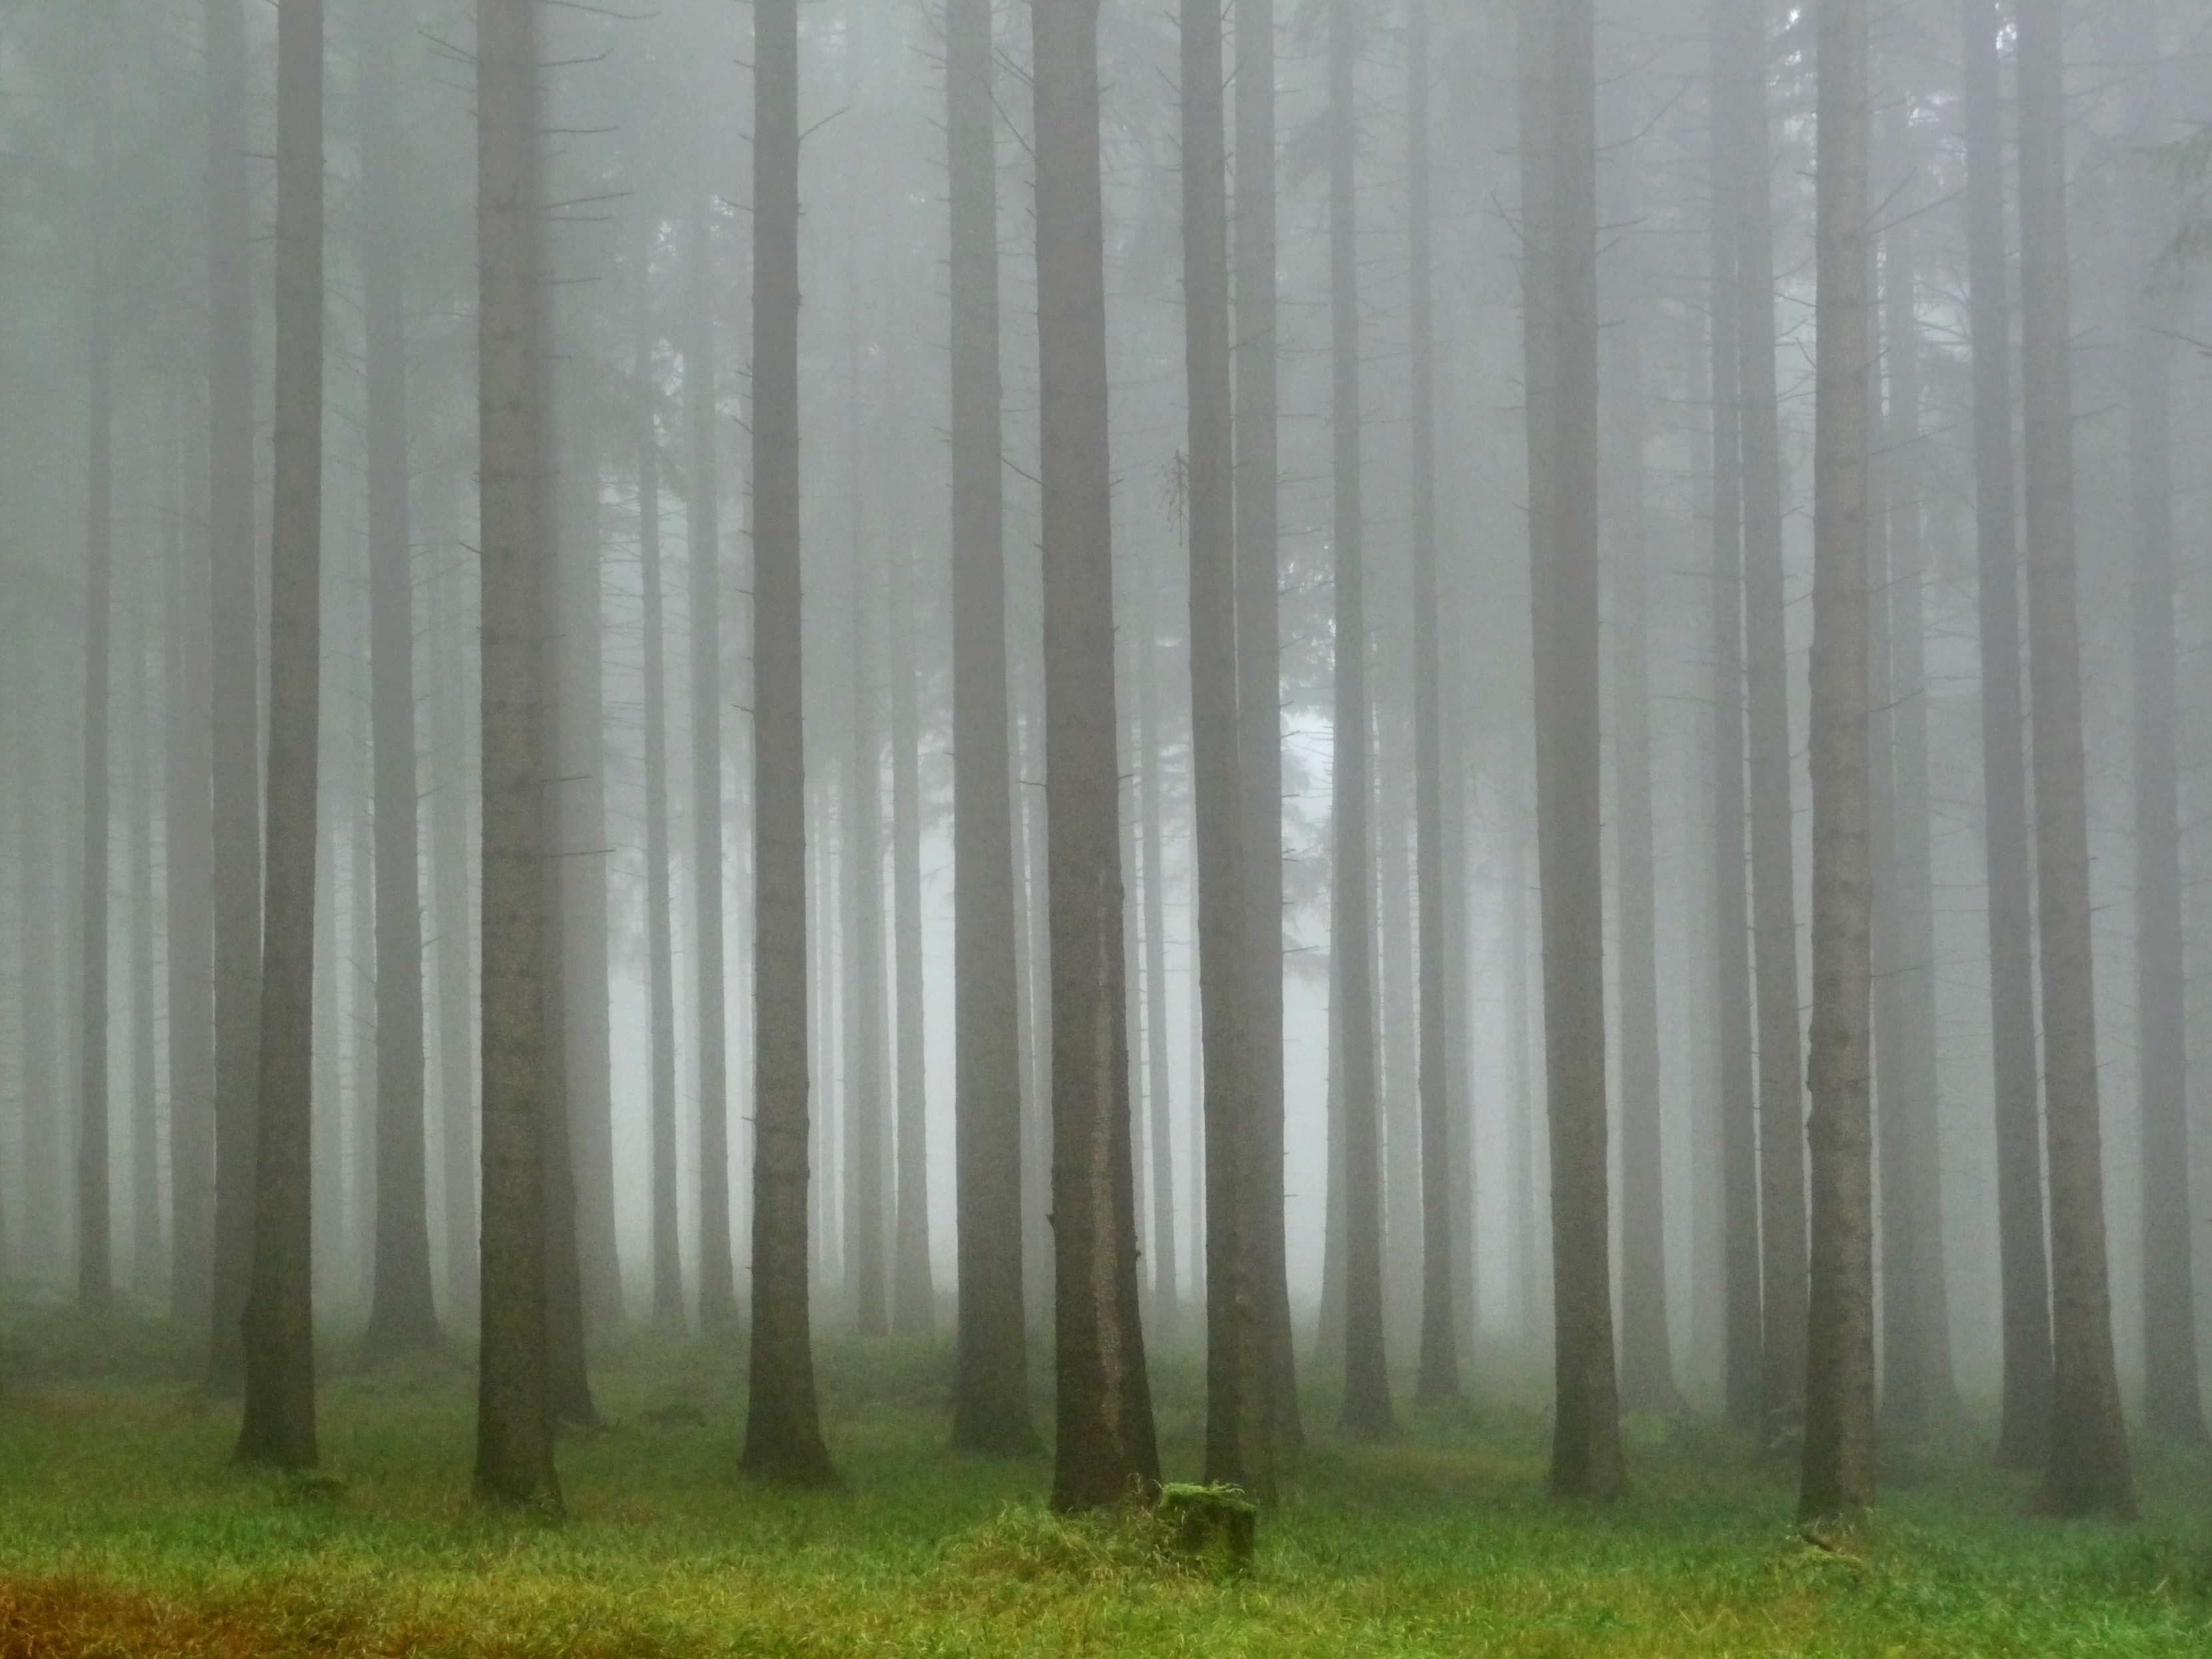
tree, forest, fog, mist, sunlight, mystery, green, weather, mysterious, habitat, the fog, magical, hiking trail, natural environment, atmospheric phenomenon, plant stem